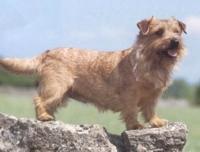
Norfolk_terrier